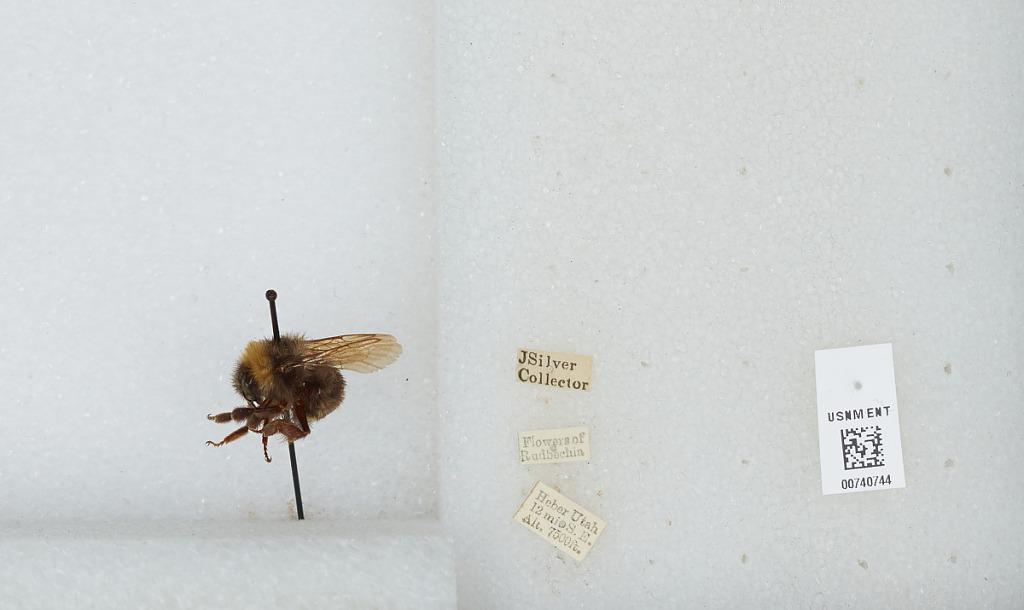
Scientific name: Bombus (Bombus) occidentalis Greene
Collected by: J. Silver
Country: United States
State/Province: Utah
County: Wasatch
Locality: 12 miles Southeast of Heber
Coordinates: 40.3564, -111.281